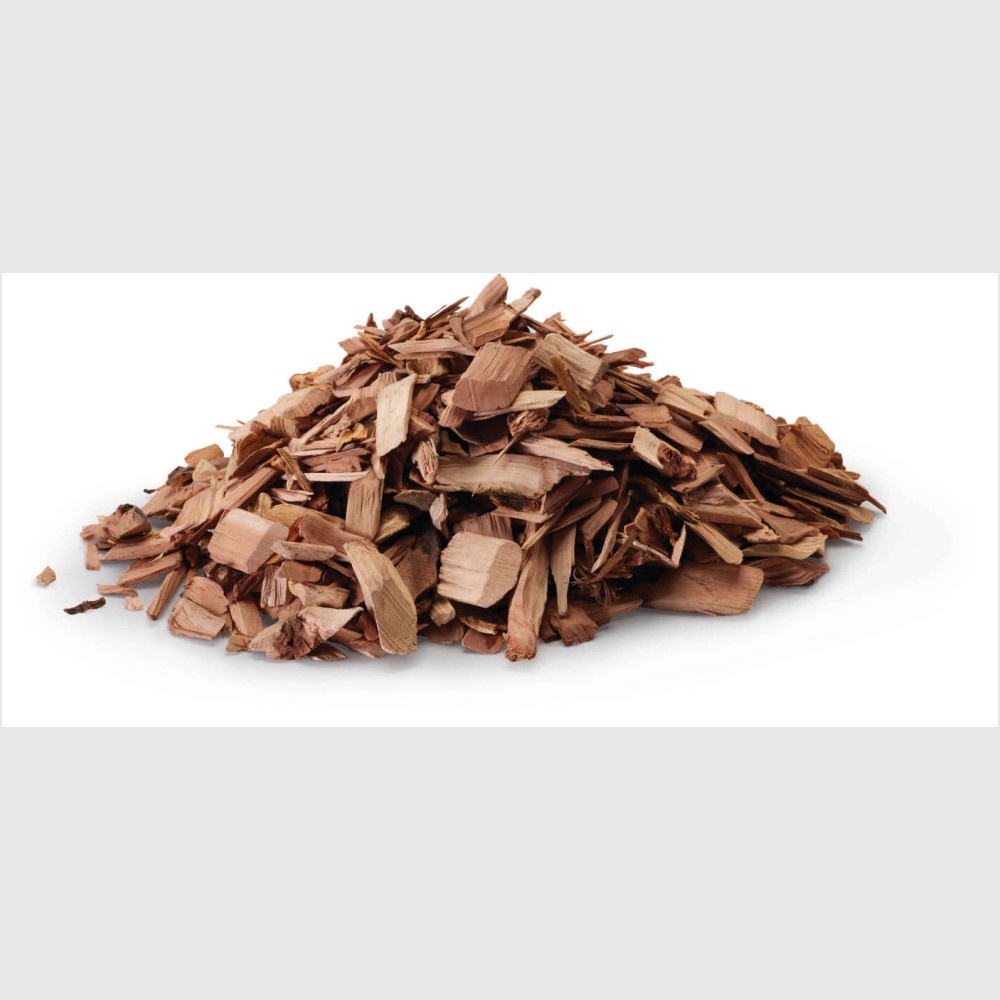
Napoleon Apple Wood Chips | 67007
Napoleon Apple Wood Chips – Premium Smoking Chips for Gas Grills Take Your BBQ to the Next Level with Authentic Applewood Smoke Flavor Add mouthwatering, sweet applewood smoke to your gas grill recipes with Napoleon Apple Wood Chips — the perfect accessory for flavorful outdoor grilling. Key Features: Made from 100% natural applewood for authentic smoke Designed specifically for gas grills and charcoal smokers Enhances meat, poultry, fish, and vegetables with a sweet, fruity flavor Easy to use and ignite for consistent smoke output Product Features 100% Natural Applewood Chips Experience pure, natural smoke without additives or chemicals, ensuring your grilled food always tastes fresh and clean. Designed for Gas Grills & Charcoal Smokers Optimized chip size and moisture content provide steady smoke, making them perfect for Napoleon gas grills and compatible with charcoal smokers. Versatile Smoking Flavor Ideal for smoking a variety of foods, including brisket, ribs, chicken, fish, and vegetables, enhancing your outdoor cooking versatility. Easy to Use & Ignite Simply soak and add chips to your smoker box or charcoal to start producing rich smoke quickly and efficiently. Consistent Smoke Production Maintains steady heat and smoke output to infuse your food evenly without overpowering flavors. Product Specifications Specification Details Wood Type 100% Natural Applewood Chip Size Medium (ideal for gas grills & smokers) Weight 2 lb (packaging may vary) Compatibility Napoleon Gas Grills, Charcoal Smokers, and other compatible smokers Usage Soak before use for best results Package Contents 1 Pack of Apple Wood Chips Suitable For Smoking meats, poultry, fish, vegetables Origin North America
Brand: Napoleon
Category: Home & Garden > Kitchen & Dining > Kitchen Appliance Accessories > Outdoor Grill Accessories > Smoking Chips & Pellets > Smoking Chips